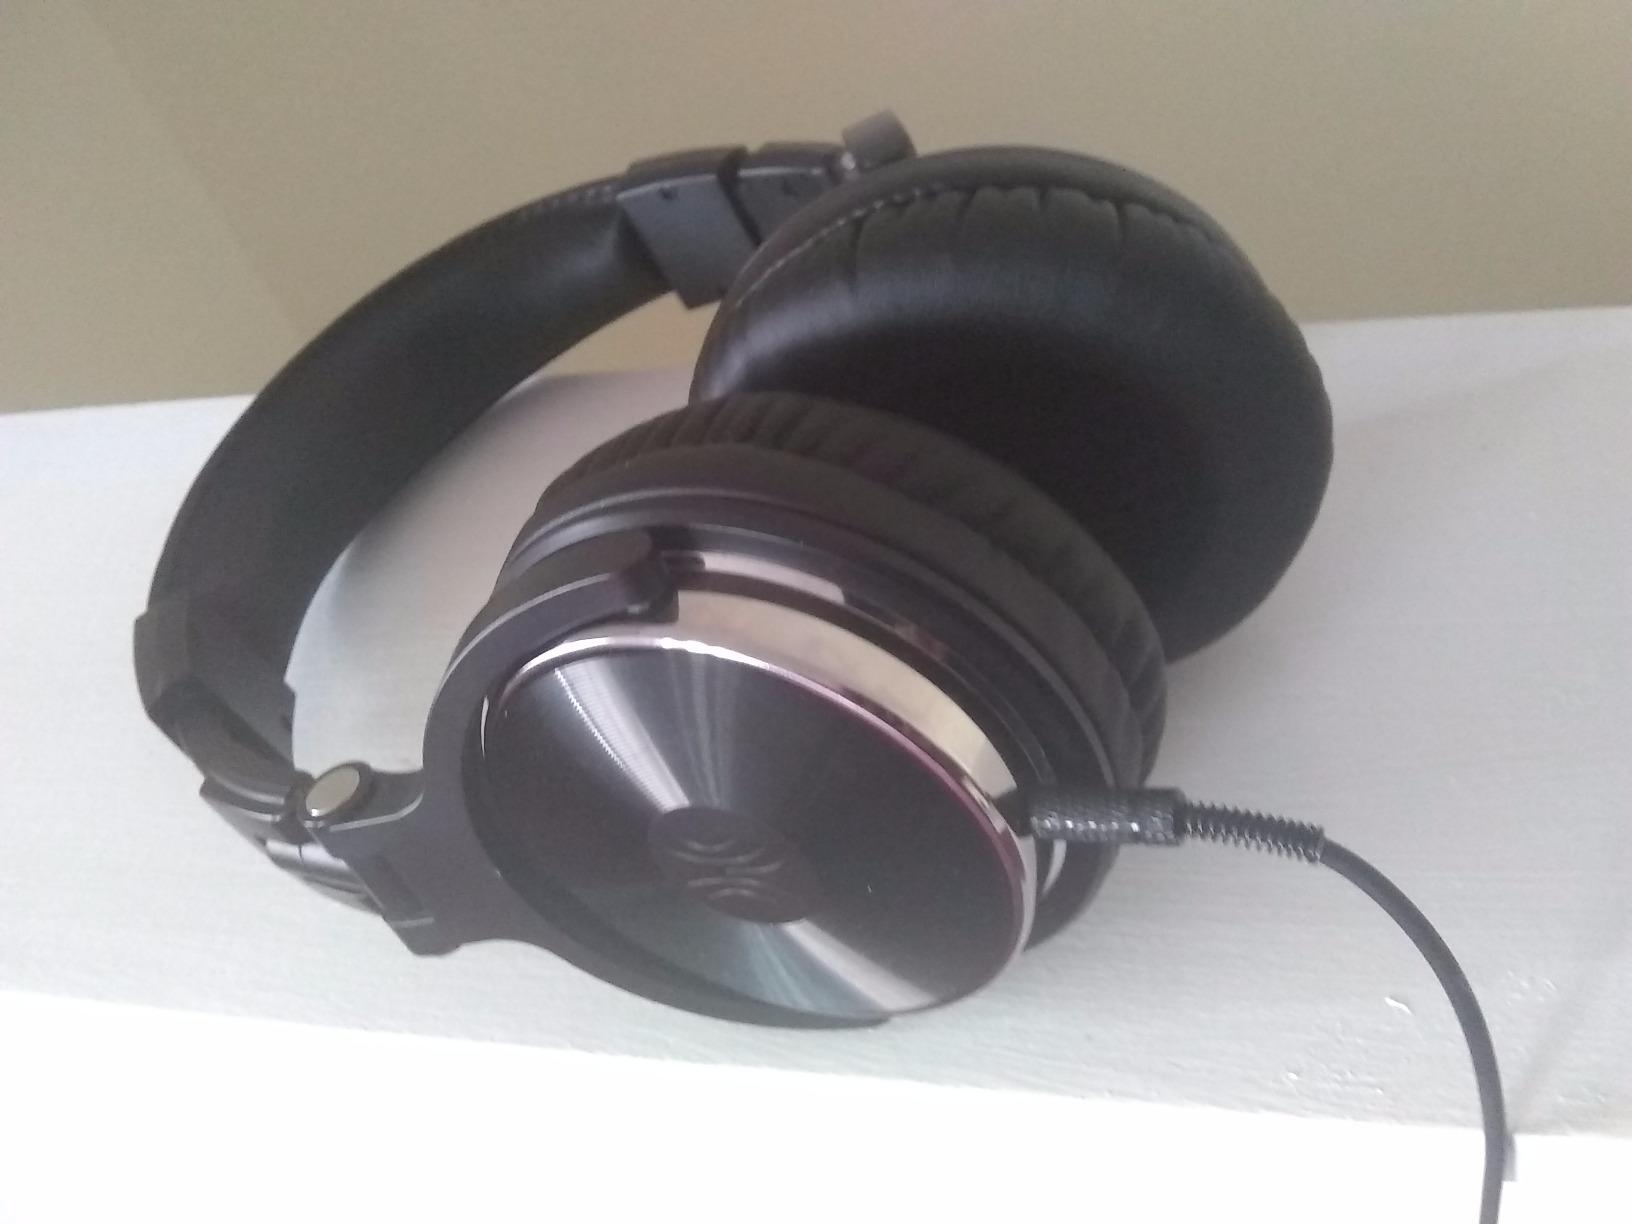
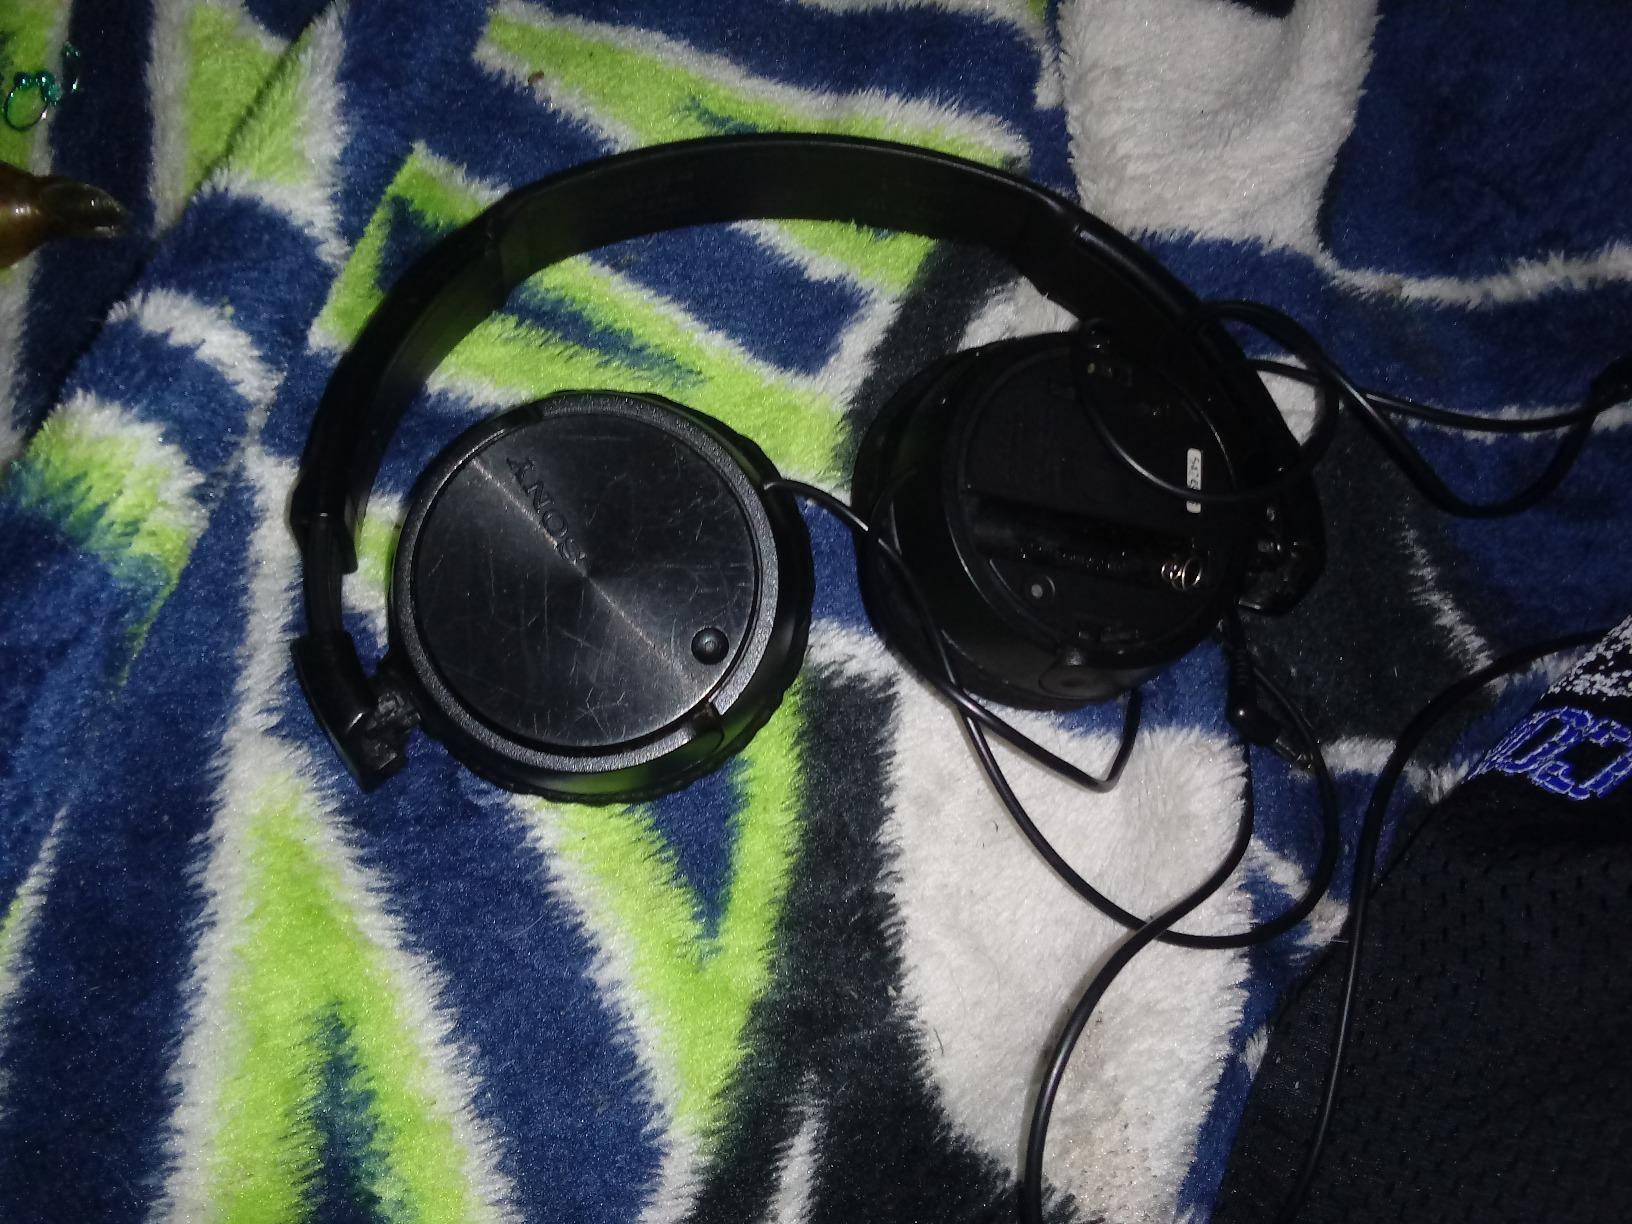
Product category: headphones
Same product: no